Lightbox (JavaScript)

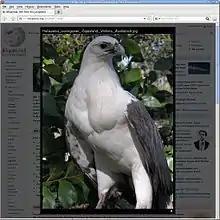
A typical lightbox image display

Lightbox is a JavaScript library that displays images and videos by filling the screen, and dimming out the rest of the web page.